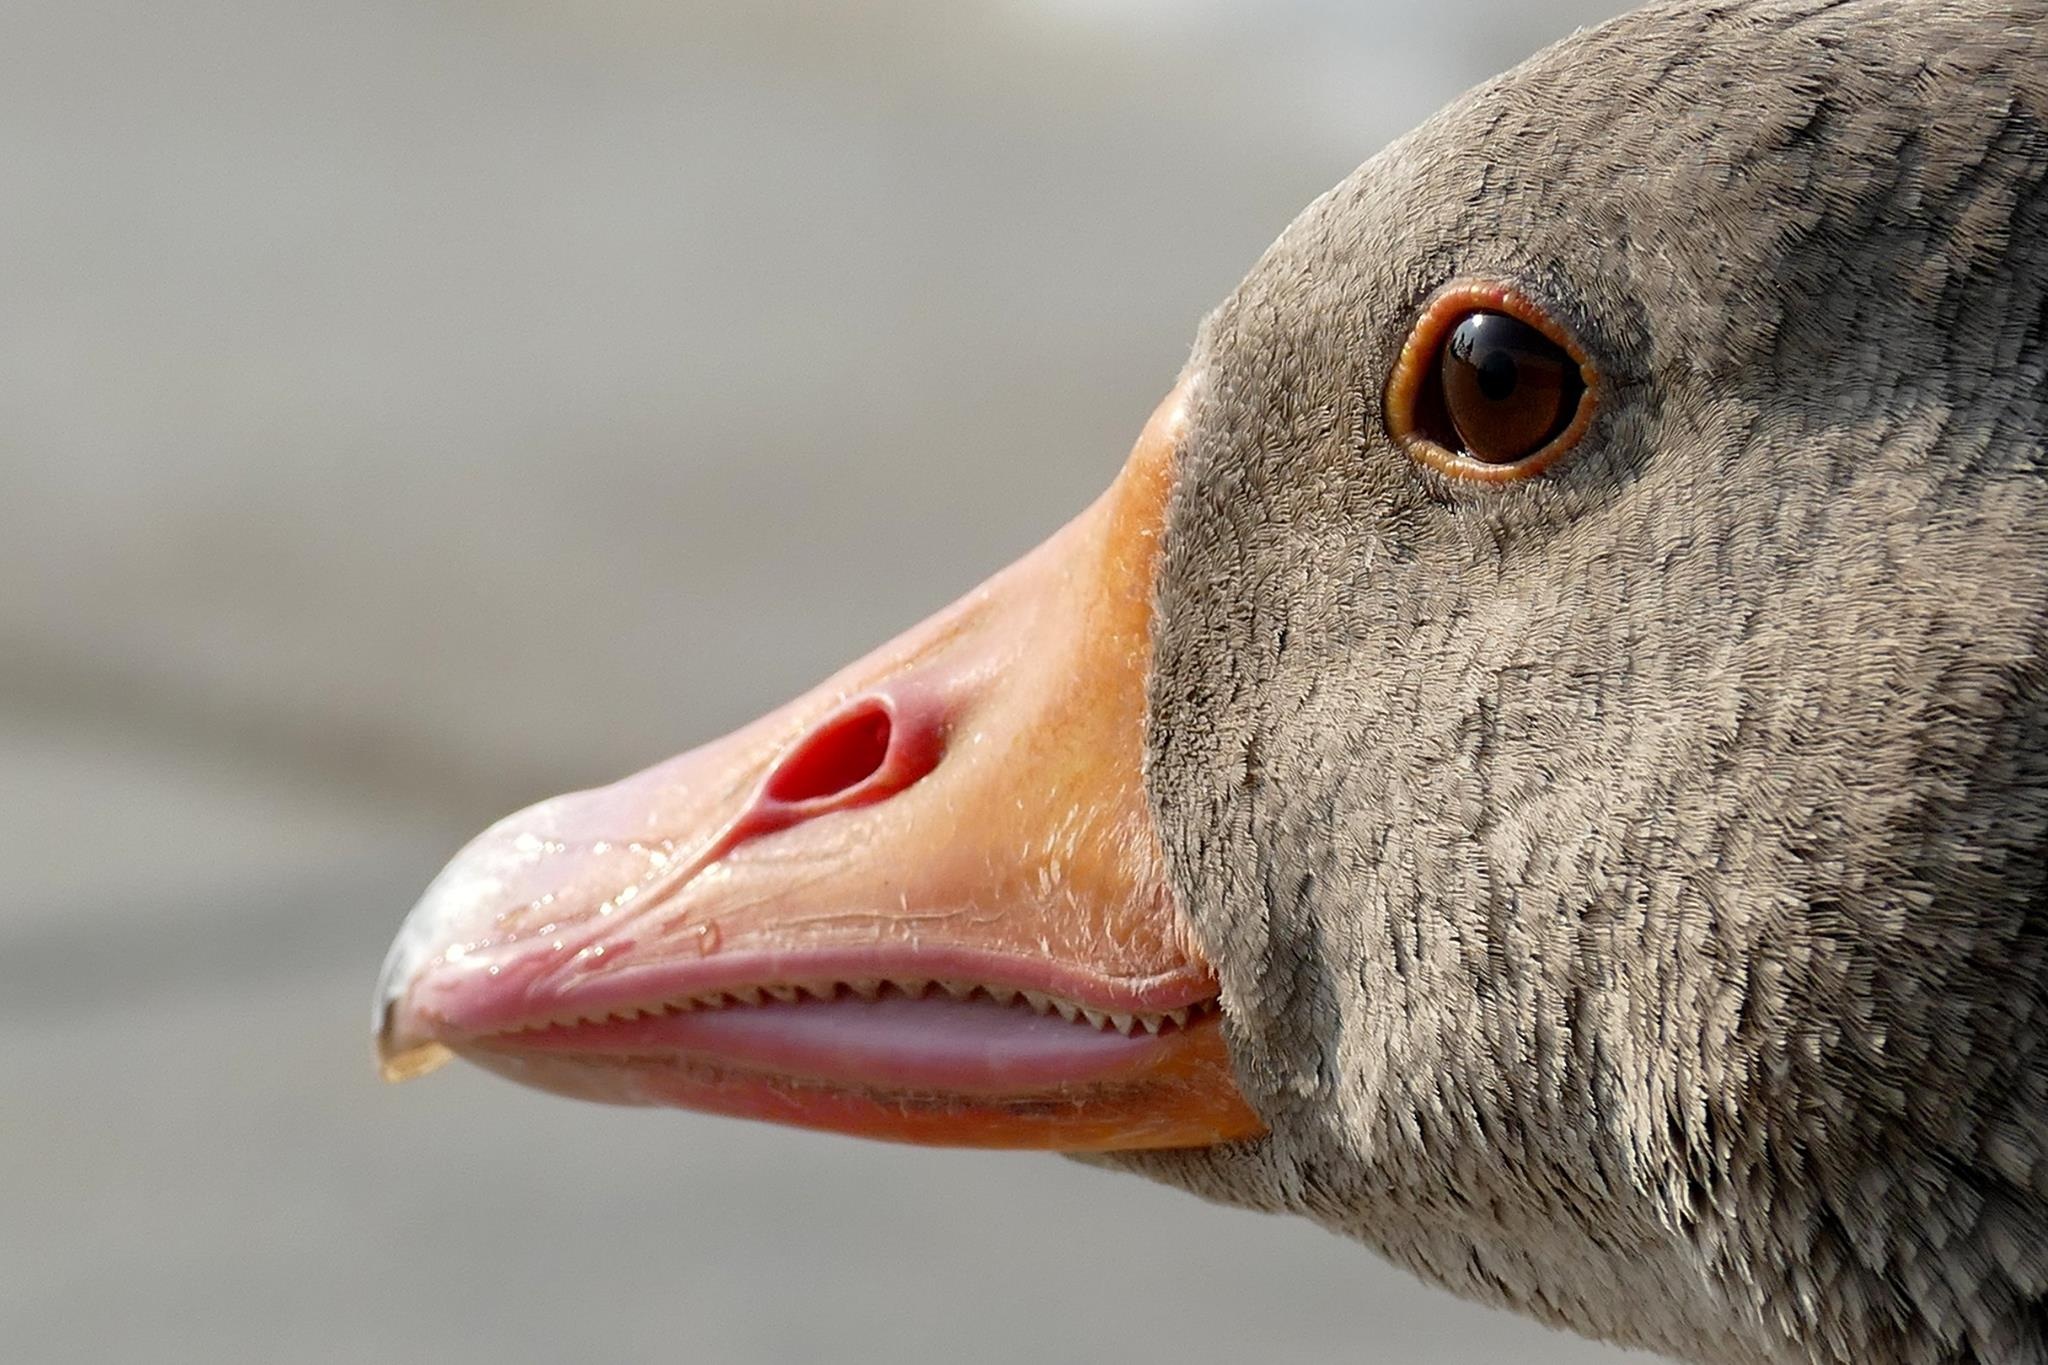
nature, bird, animal, wildlife, beak, fauna, close up, nose, duck, goose, vertebrate, waterfowl, water bird, geese head, ducks geese and swans